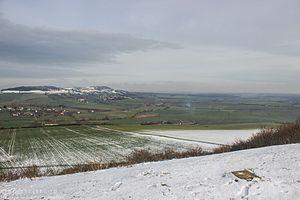
Le village d'Amance vu depuis la butte du Pain de Sucre
Amance est une commune française située dans le département de Meurthe-et-Moselle, en région Grand Est.